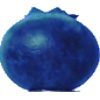
Label: huckleberry